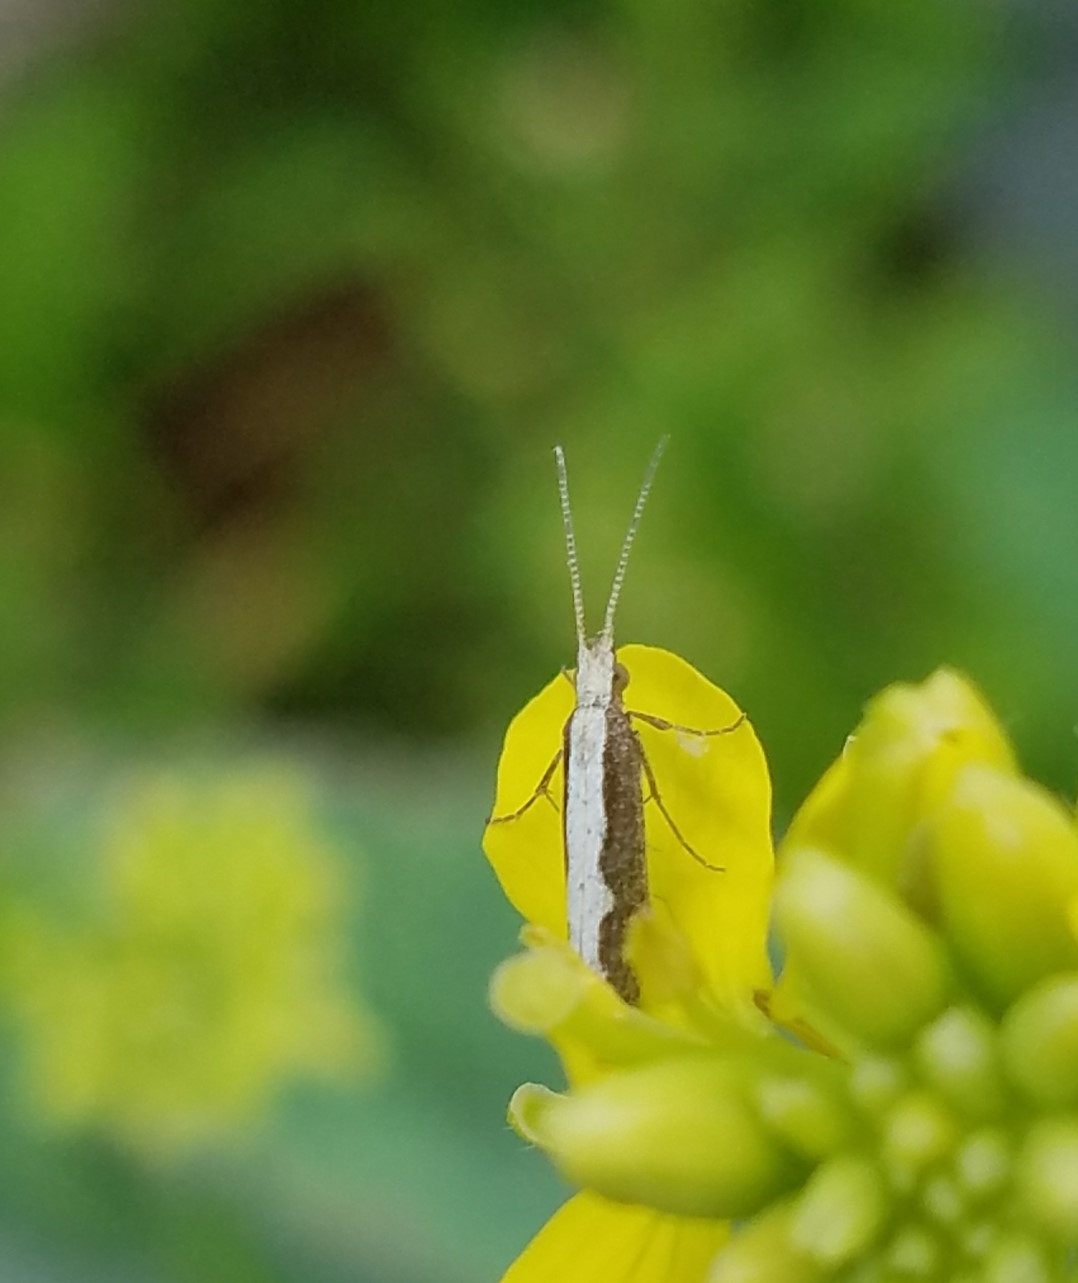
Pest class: diamondback_moth